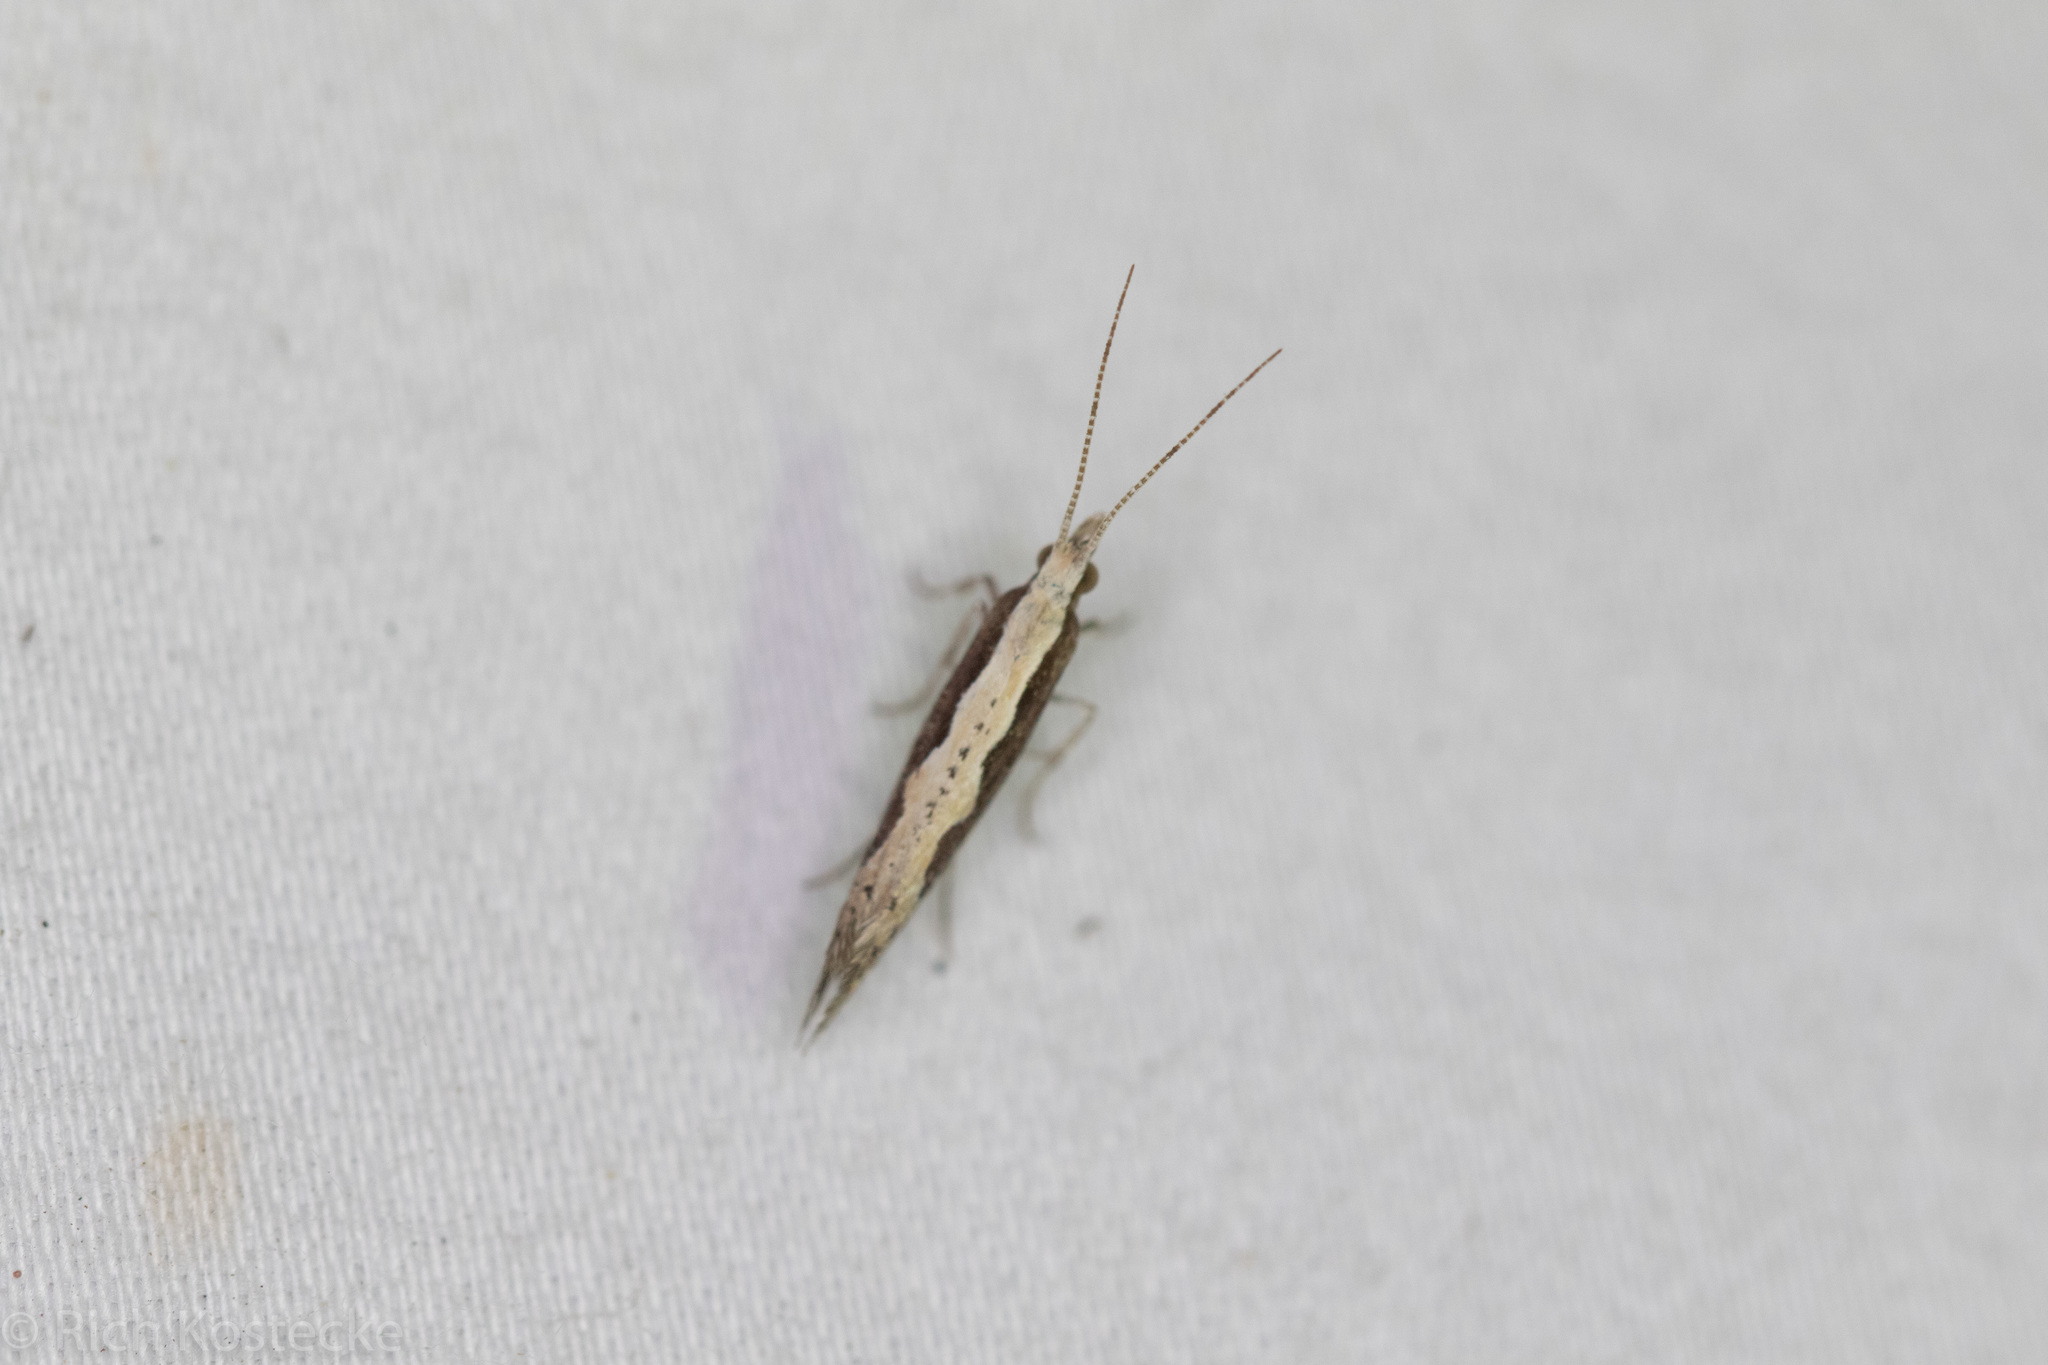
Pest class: diamondback_moth